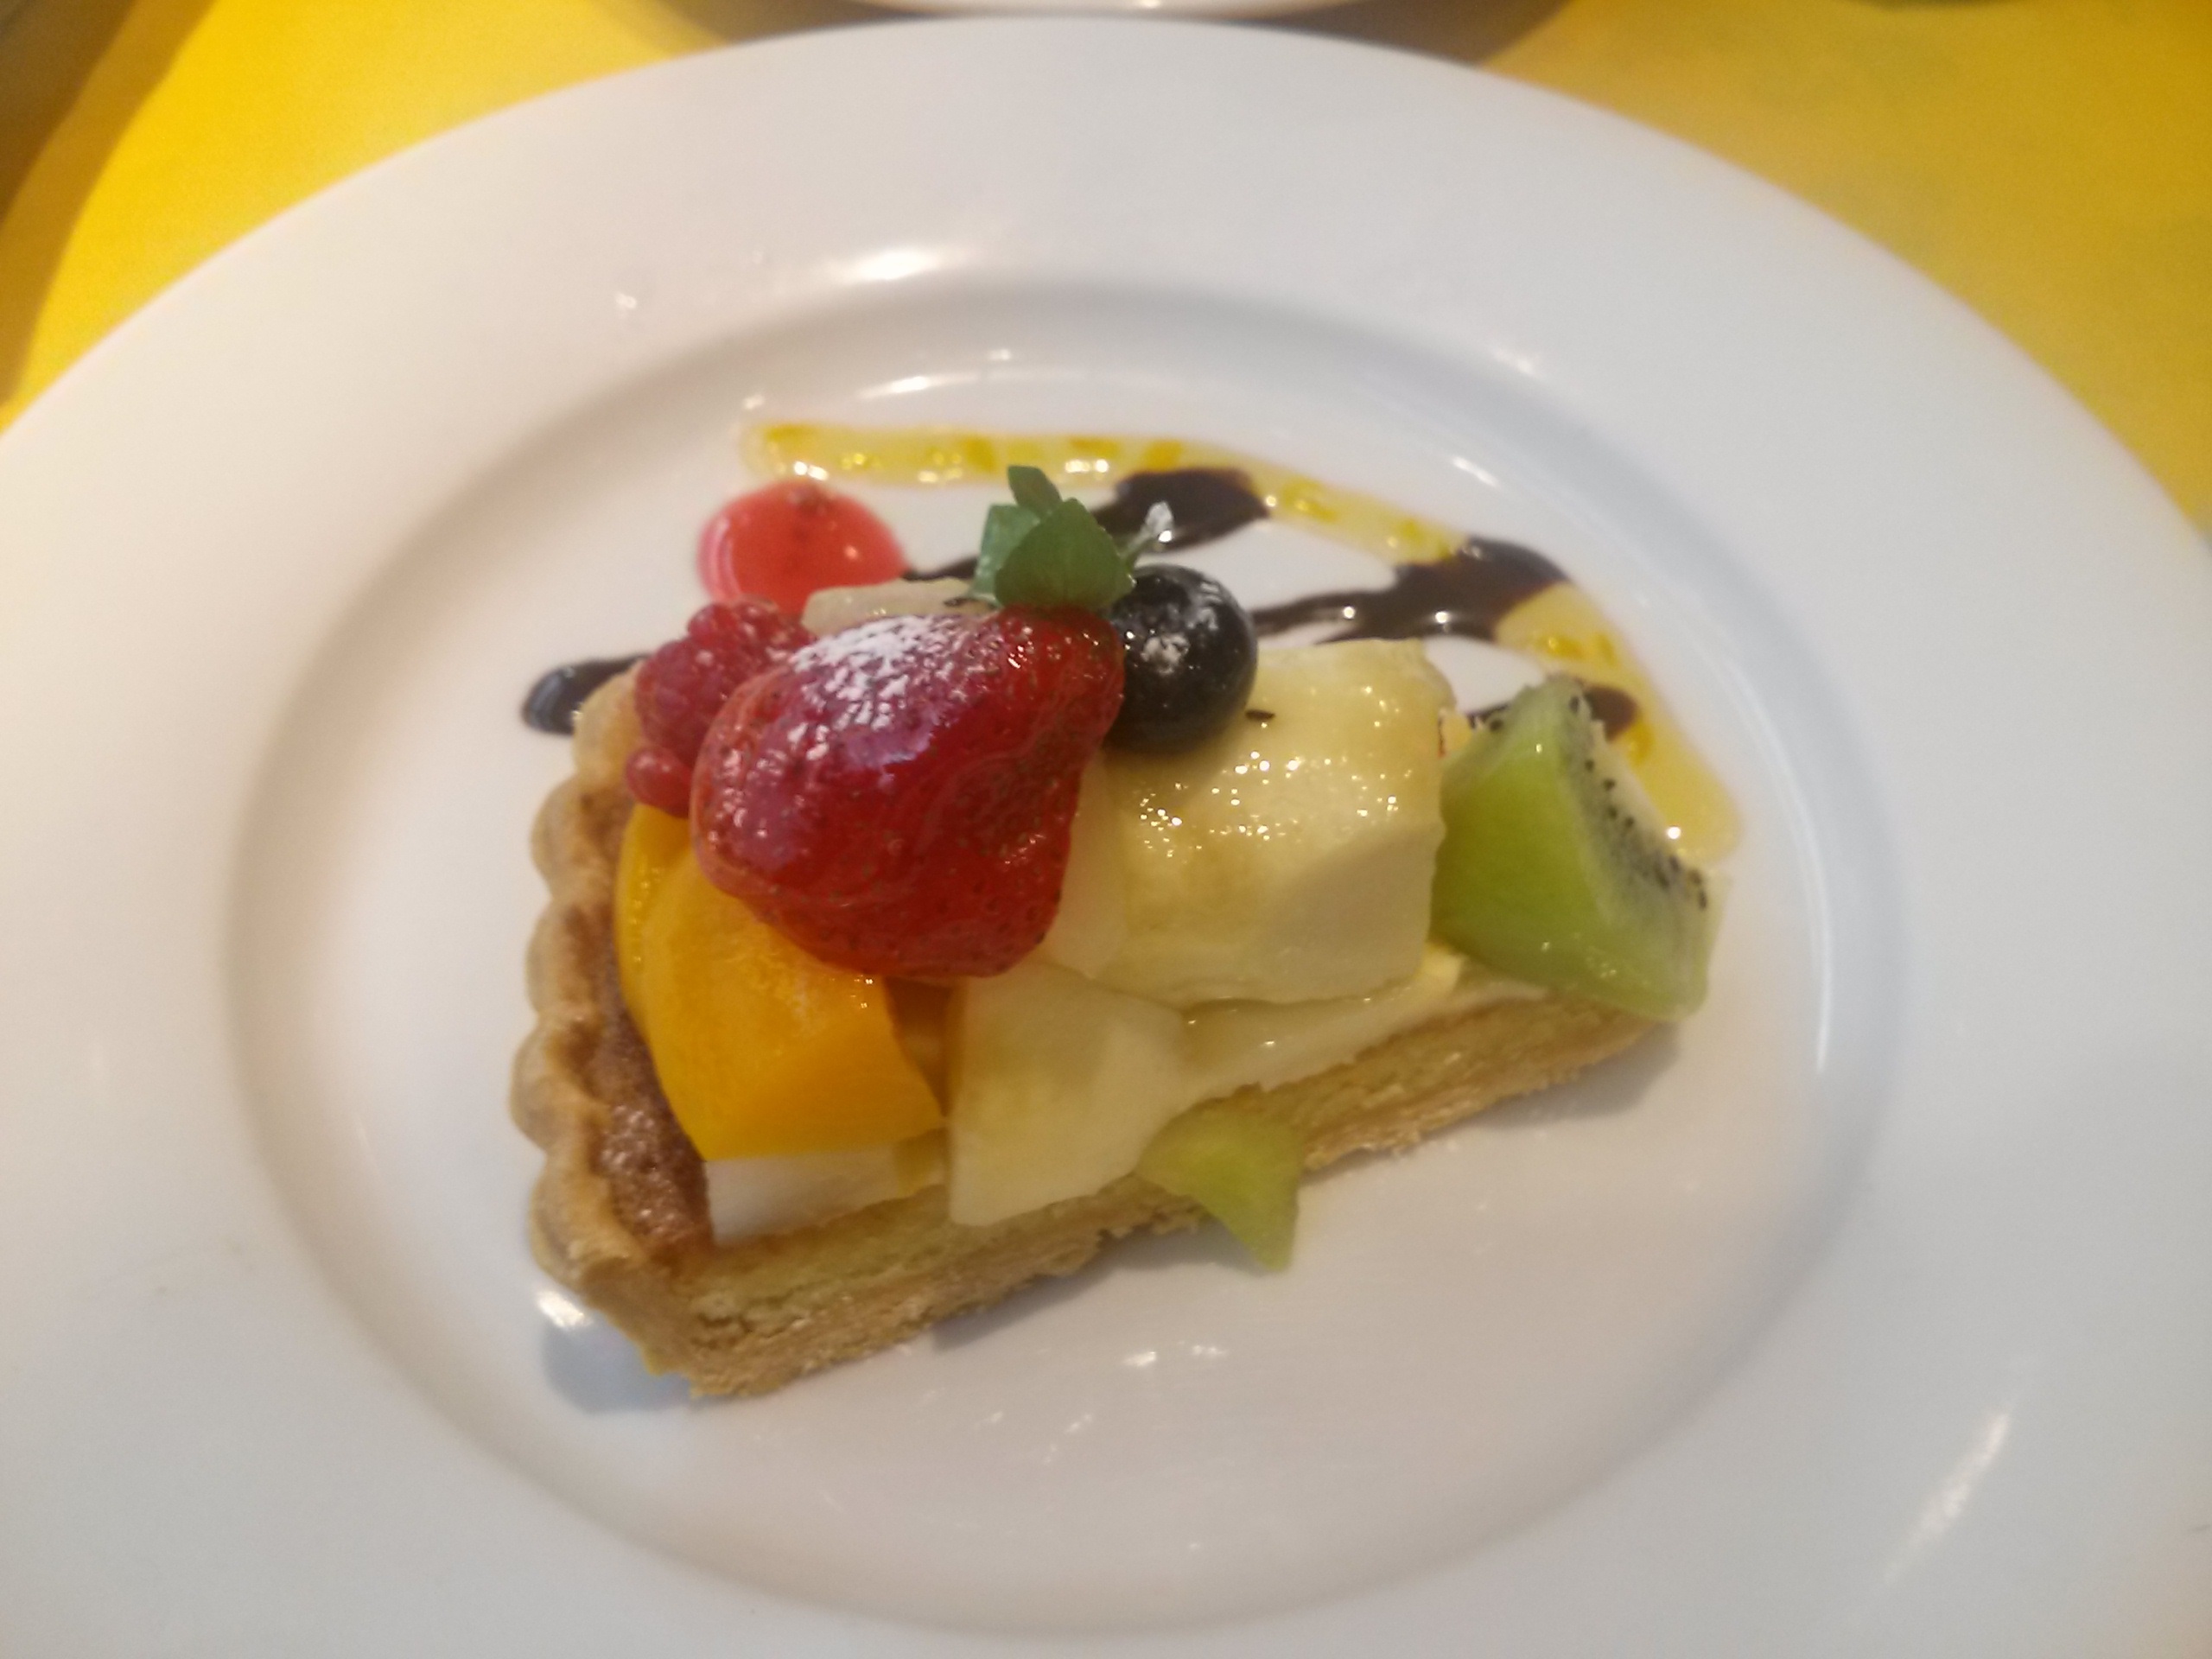
cute, dish, meal, food, produce, breakfast, dessert, cuisine, cake, eggs benedict, brunch, foppery, fresh fruit tart